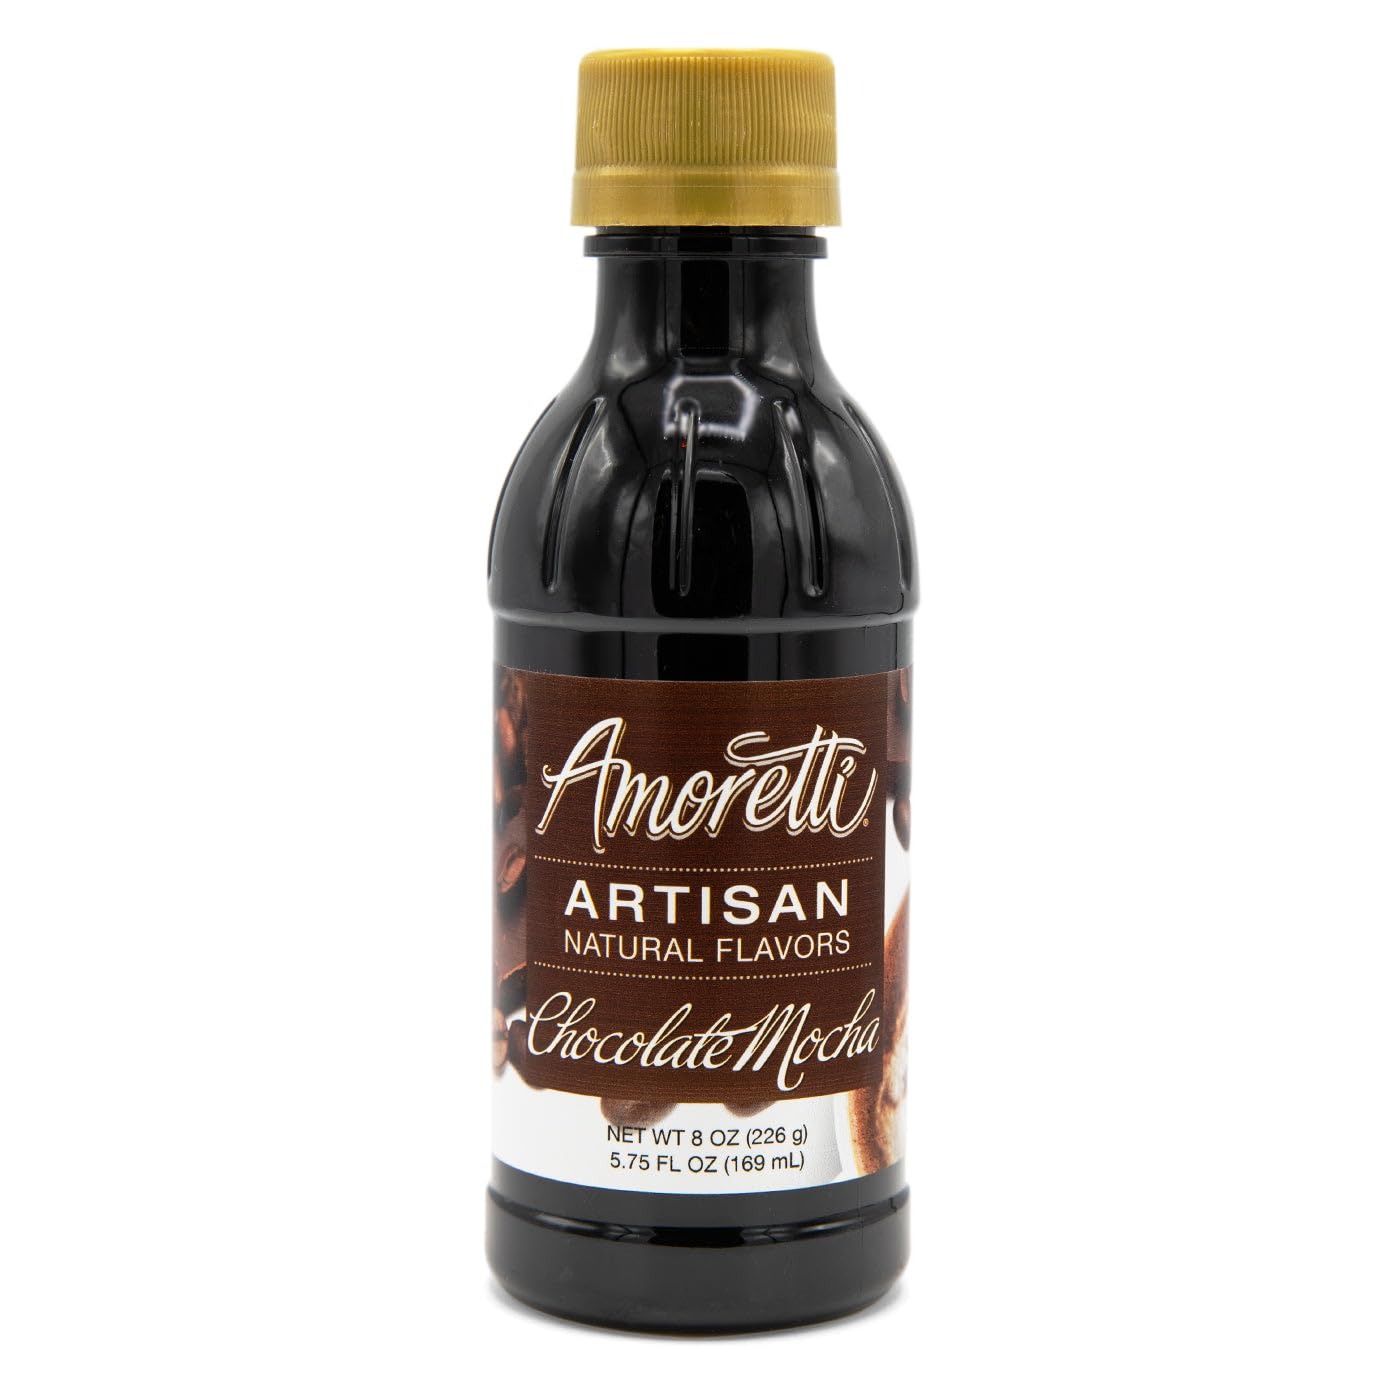
Item Name: Amoretti - Natural Chocolate Mocha Artisan Flavor Paste 8 oz - Perfect For Pastry, Savory, Brewing, and more, Preservative Free, Gluten Free, Kosher Pareve, No Artificial Sweeteners, Concentrated
Bullet Point 1: INCREDIBLE VERSATILITY: Infuse incredible flavor into your cakes, macarons, buttercreams, frostings, ice creams, alcoholic and non-alcoholic beverages, and more with our Artisan Natural Flavors.
Bullet Point 2: SPECIFICATIONS: No artificial ingredients, preservative-free, naturally flavored, naturally sweetened, Kosher Pareve, Vegan, gluten-free, and handcrafted in Southern California.
Bullet Point 3: HIGHEST QUALITY: We use only the finest and freshest ingredients to deliver delicious natural flavors in each serving.
Bullet Point 4: SUPER CONCENTRATED: 2 oz of Artisan Natural Flavor is equivalent to 24 oz of fruit purée.
Bullet Point 5: Non-GMO
Product Description: Rich, Bold, IndulgentAmoretti Natural Chocolate Mocha Artisan Flavor is a luxurious blend that combines the rich, decadent taste of chocolate with the bold, aromatic notes of freshly brewed coffee. Whether you're crafting desserts, beverages, or baked goods, Amoretti Chocolate Mocha Artisan Flavor adds a sophisticated and indulgent touch. Each concentrated drop delivers the essence of a classic mocha, inspiring creativity and enhancing the flavor profile of your recipes with a velvety smooth finish.Product Details
Value: 8.0
Unit: Ounce

Price: 15.87